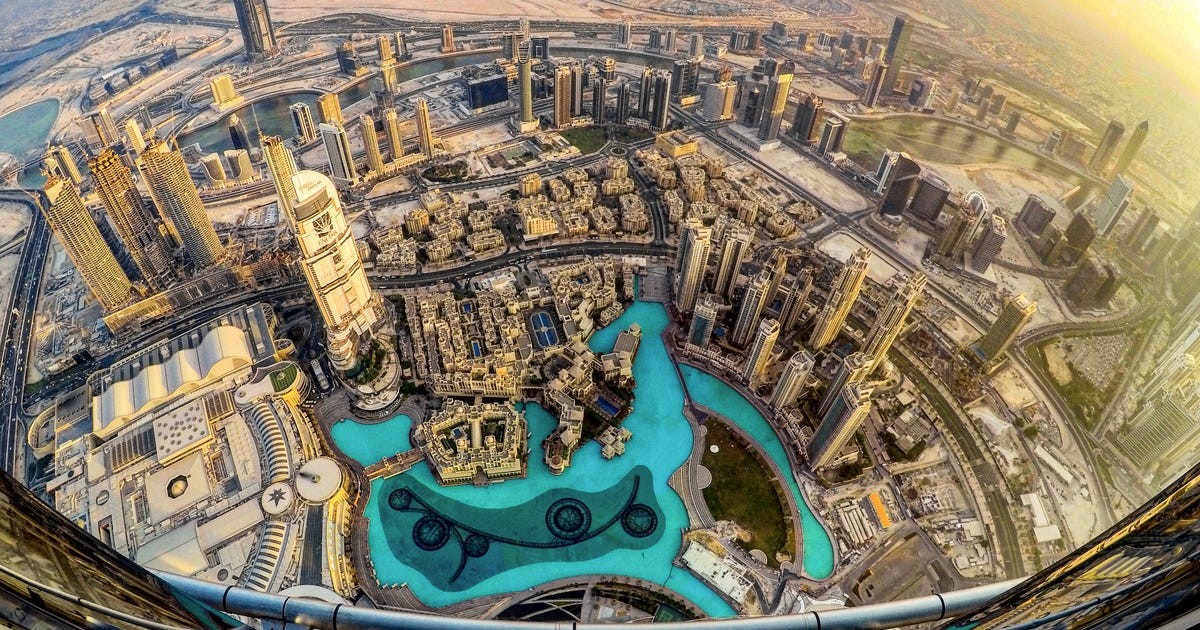
Landmark: Burj Khalifa